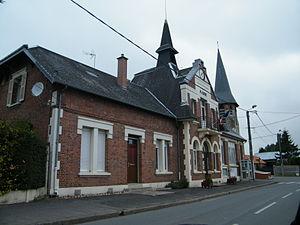
Mairie-école de Feuillères, Somme, France.
Feuillères est une commune française située dans le département de la Somme, en région Hauts-de-France.